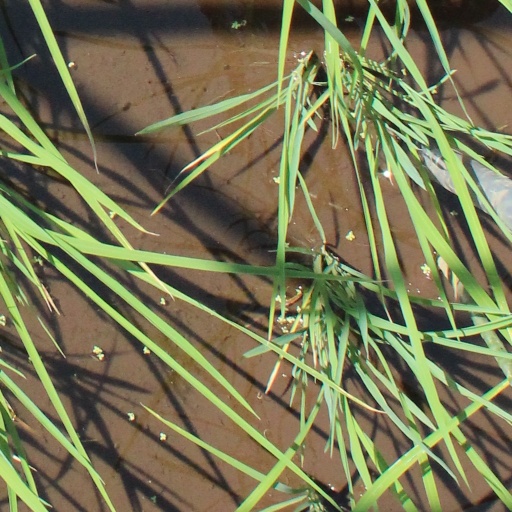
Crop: rice